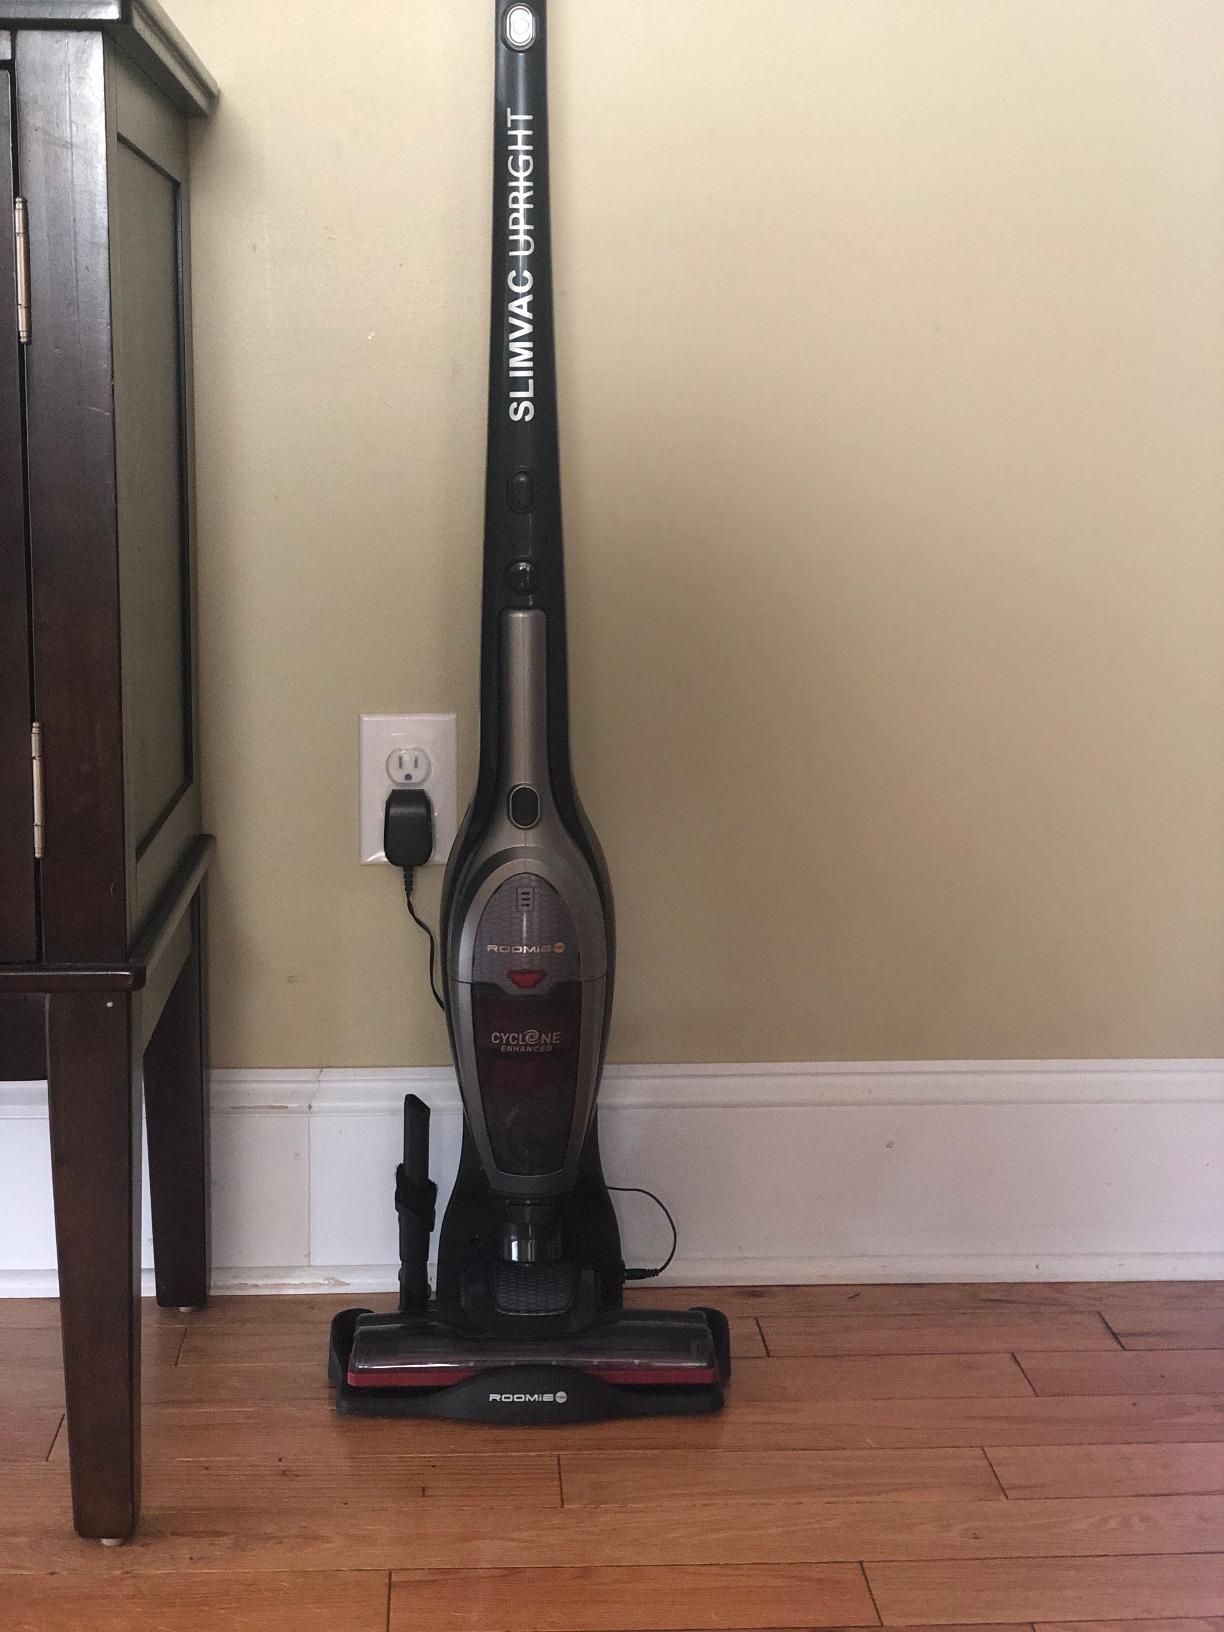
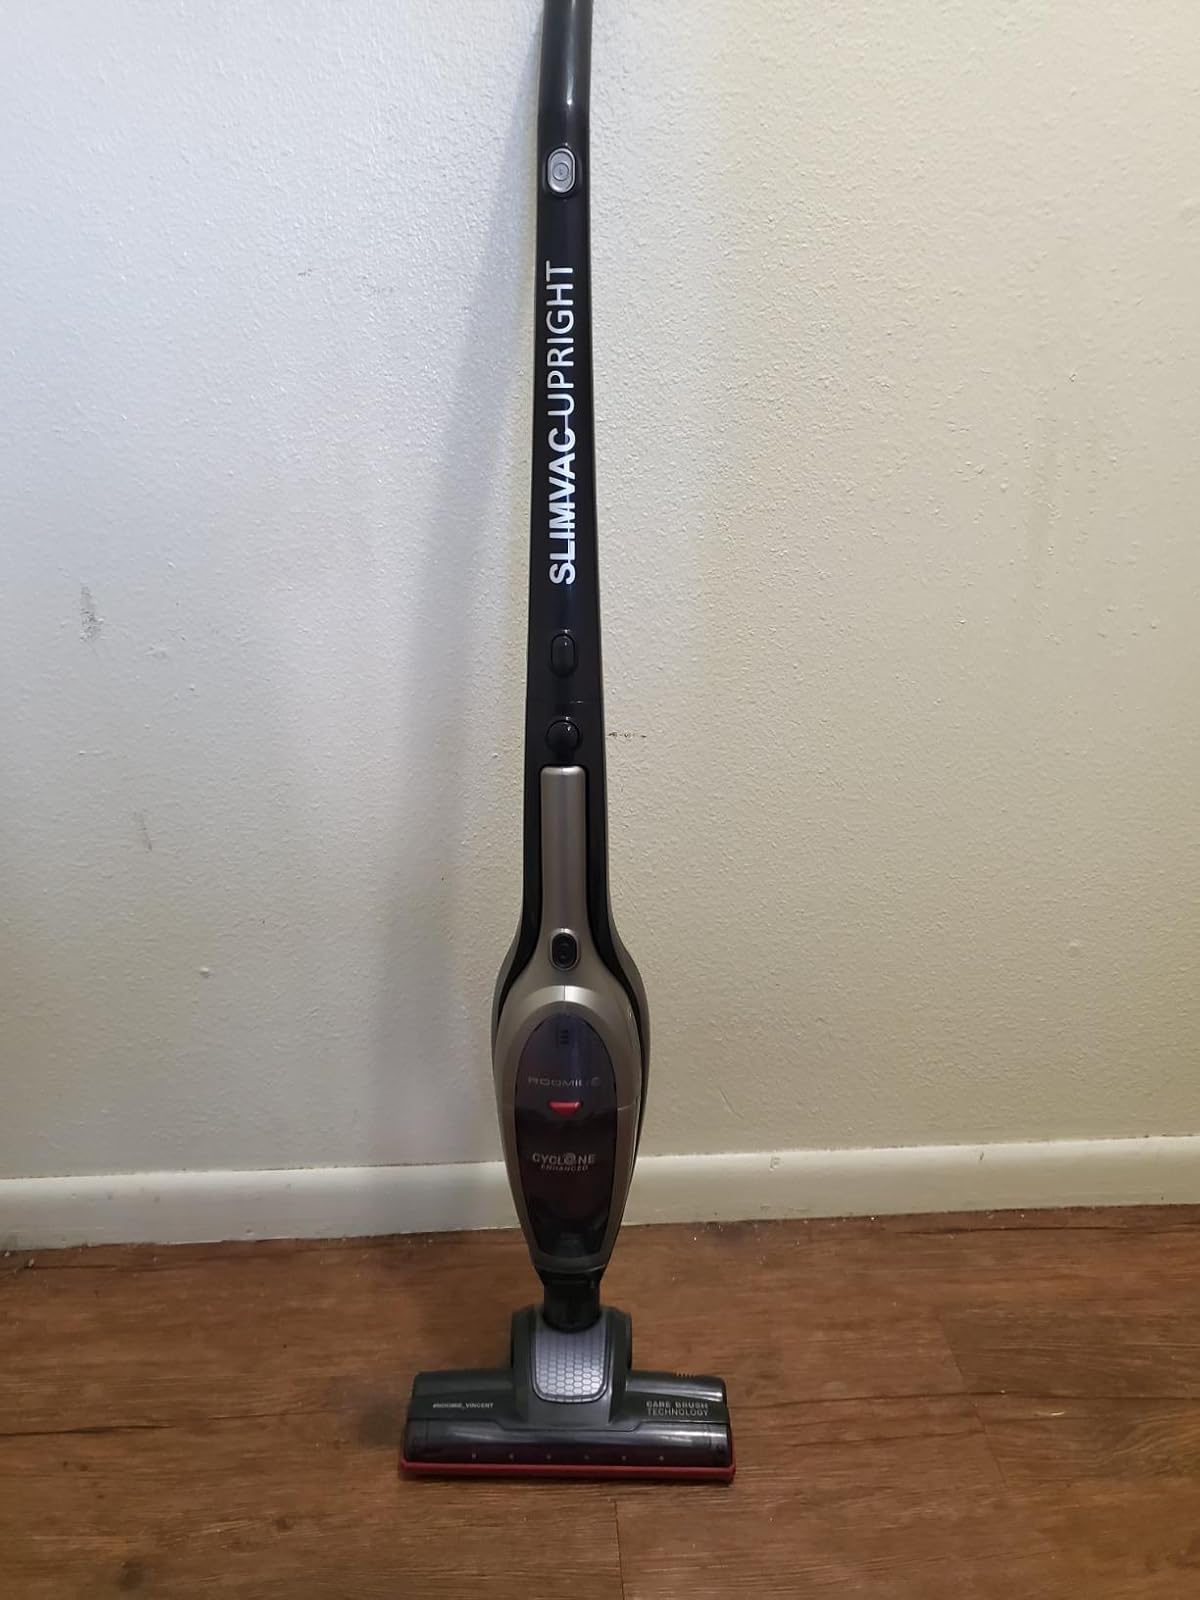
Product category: items_vacuum
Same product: yes